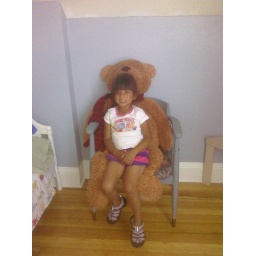
Ella sitting on her bear in her staged bedroom at my house